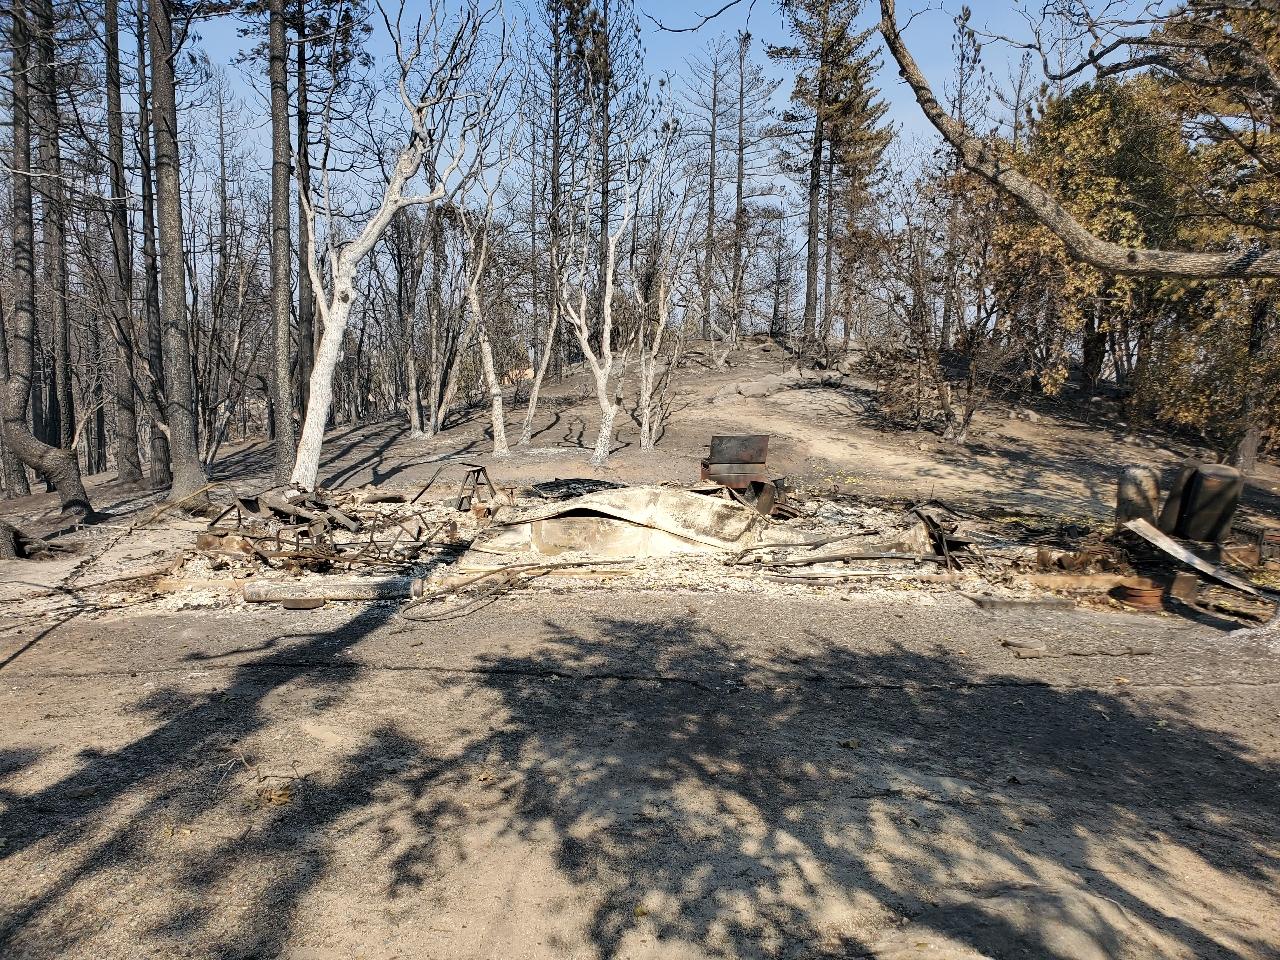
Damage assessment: destroyed